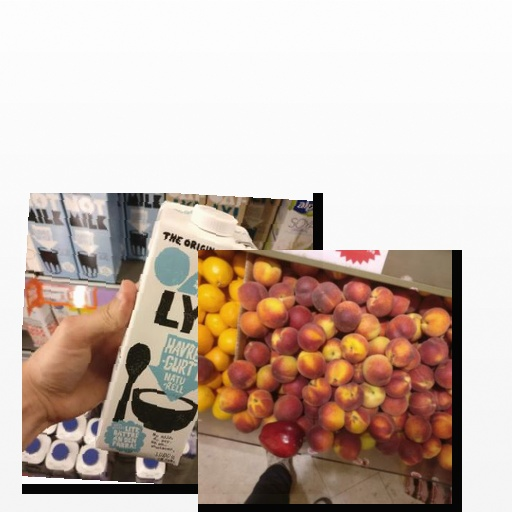
Food items: peach, oat_yogurt